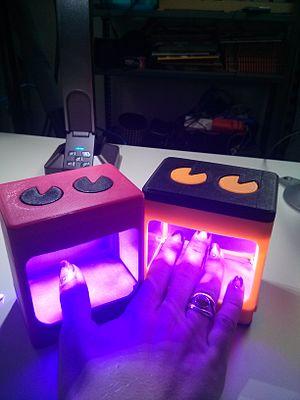
Le vernis à ongles est un produit cosmétique destiné à embellir, à protéger l'ongle ou à en masquer certains défauts. Il est inclus dans la grande famille du maquillage.